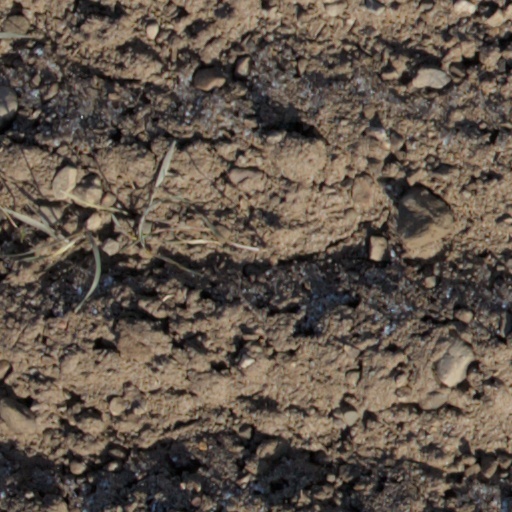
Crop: wheat